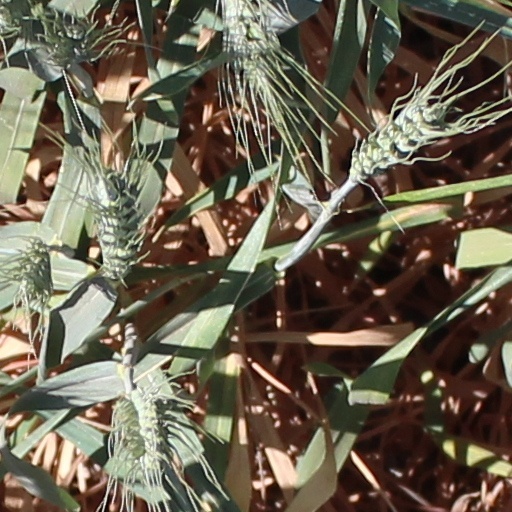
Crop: wheat